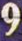
Number: 9